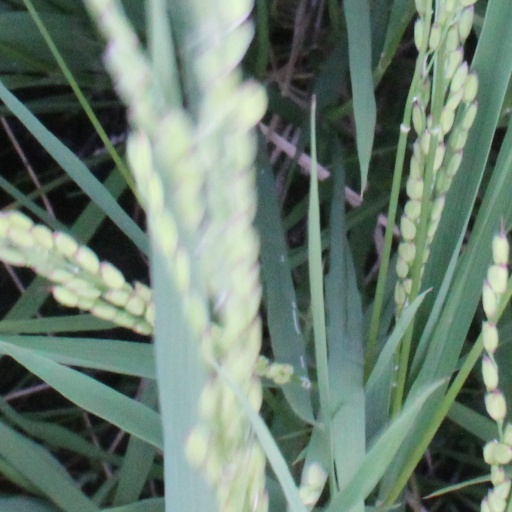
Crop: rice